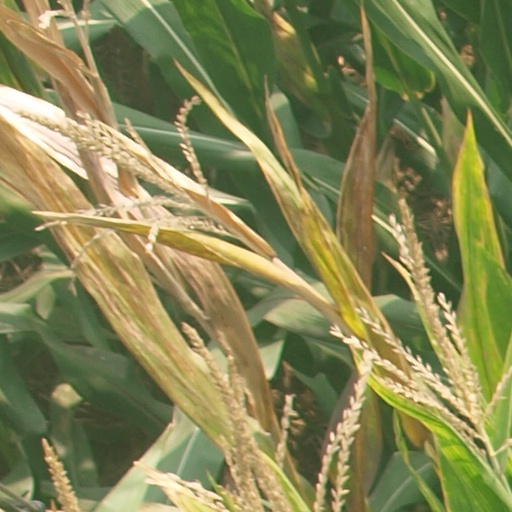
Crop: maize; corn